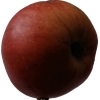
Label: Apple 17